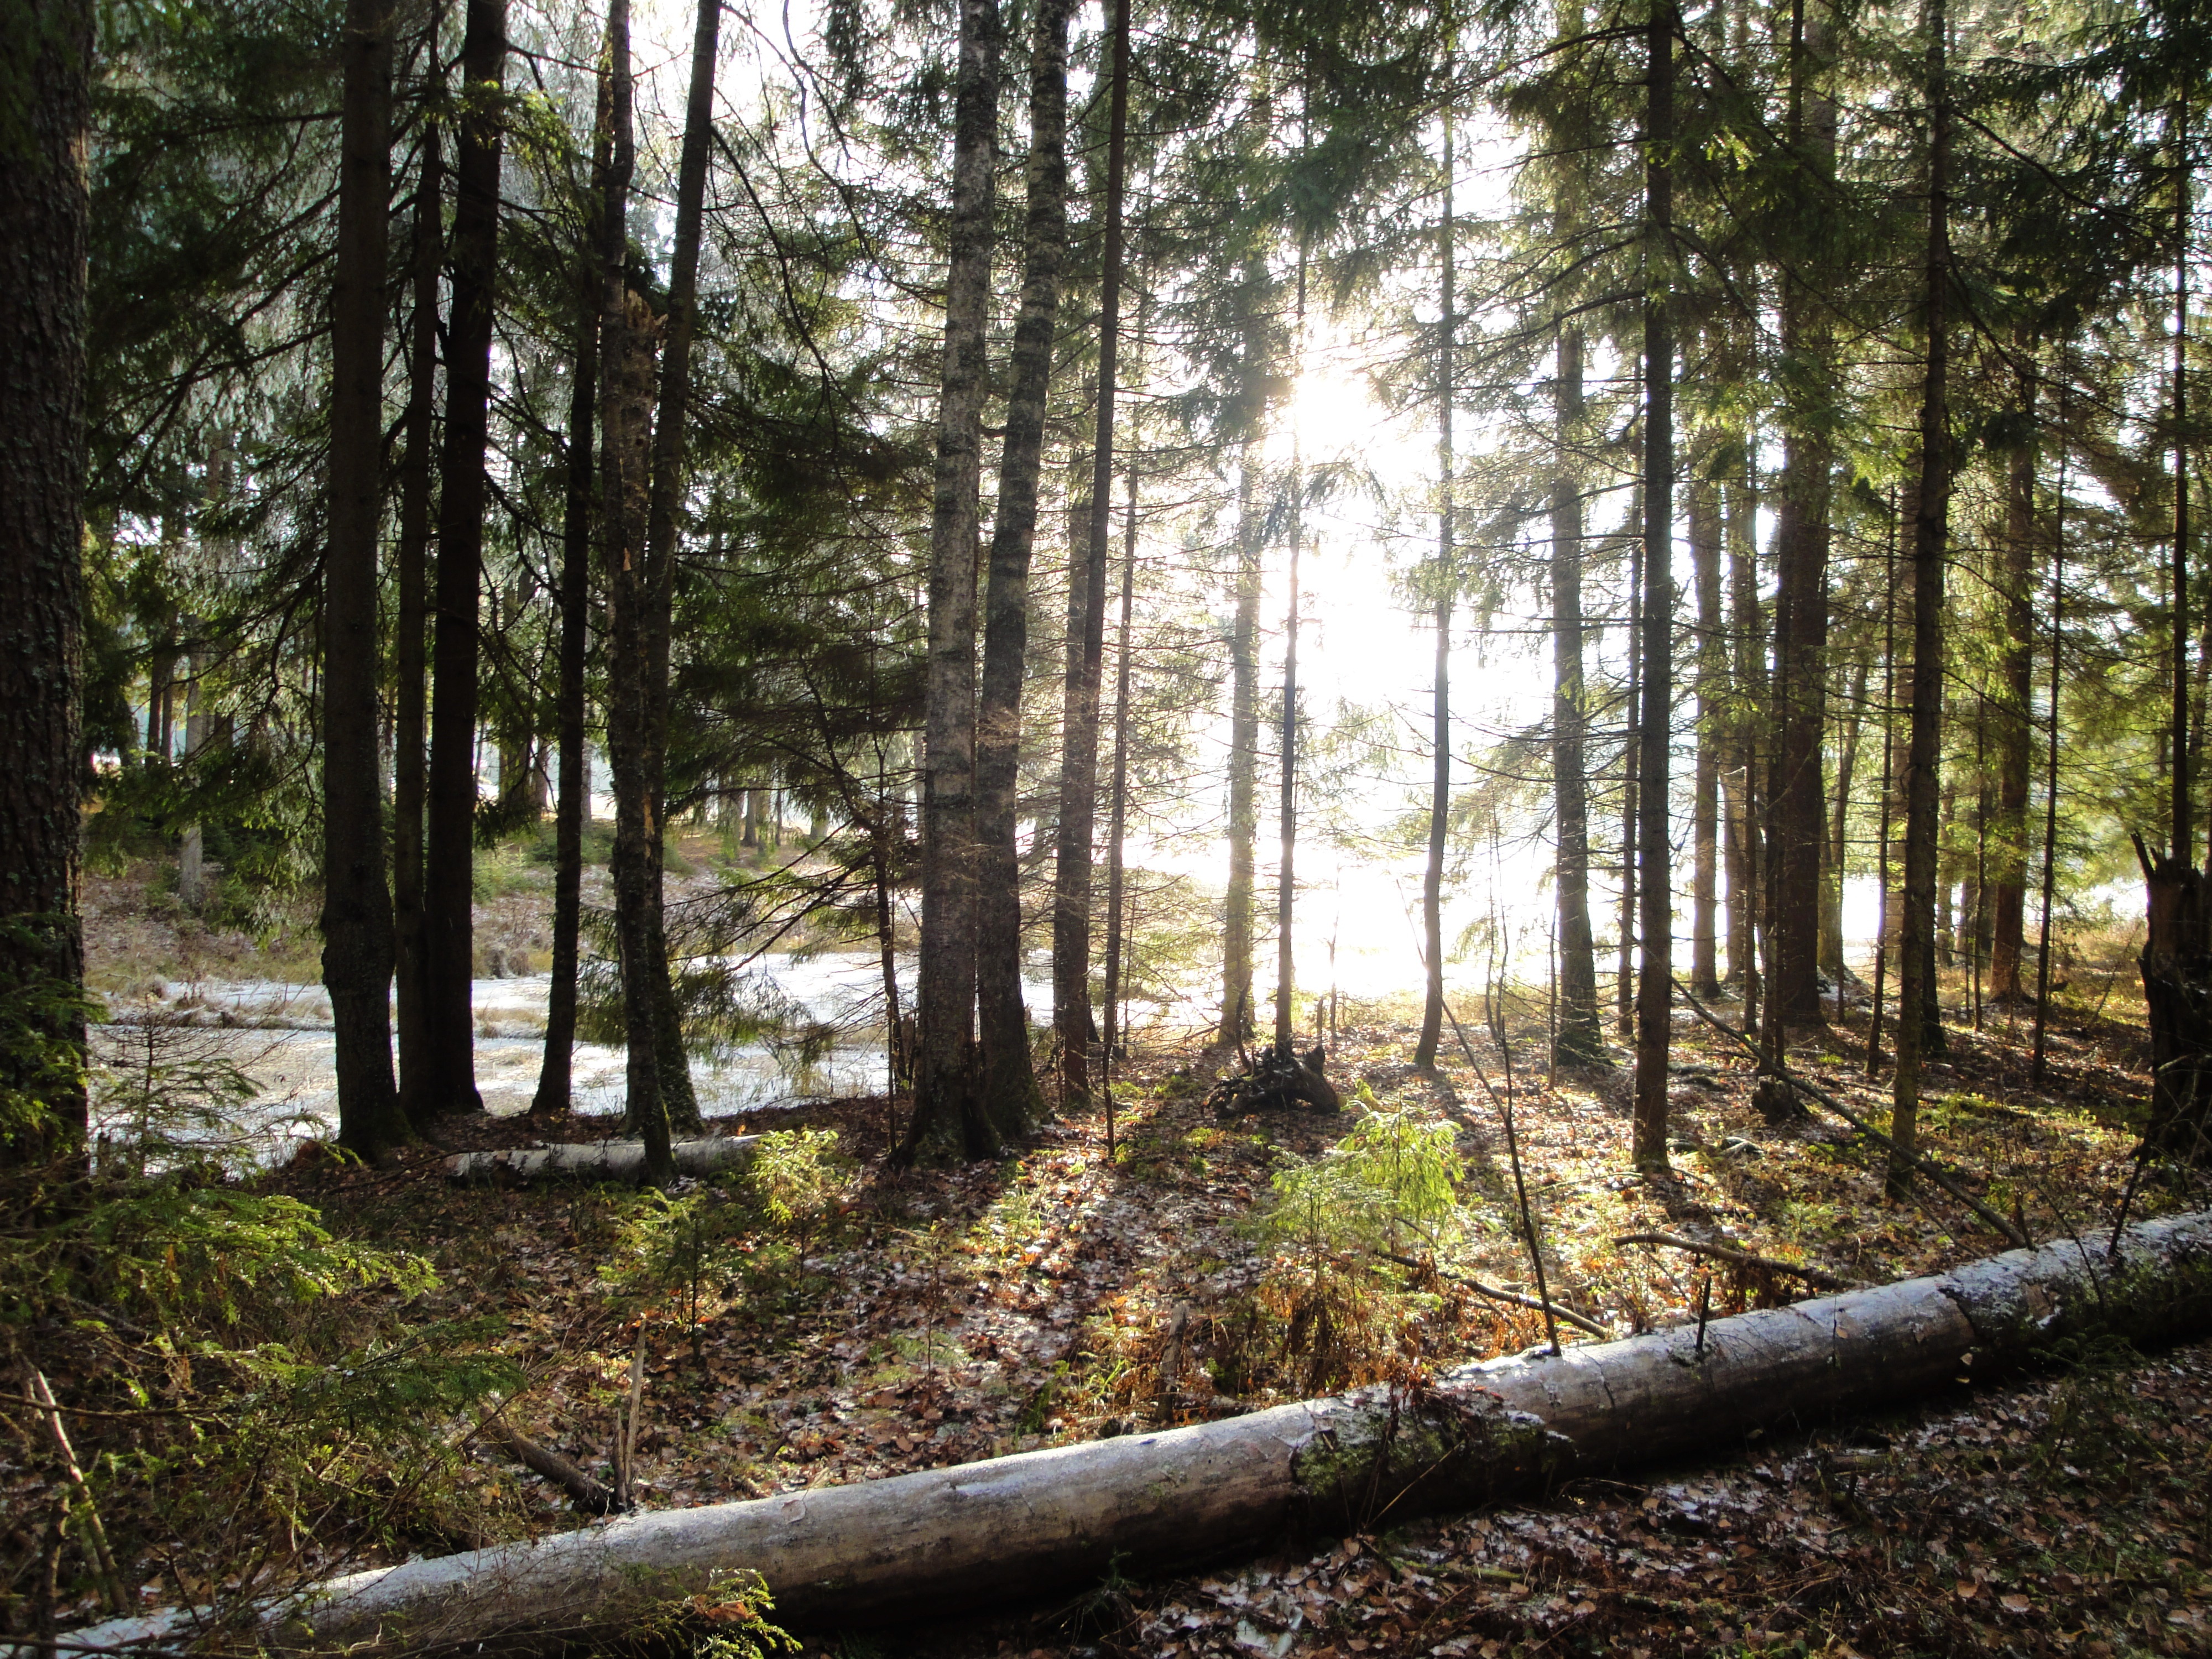
tree, forest, wilderness, trail, sunlight, autumn, park, deciduous, grove, woodland, habitat, ecosystem, biome, old growth forest, moscow region, natural environment, woody plant, temperate broadleaf and mixed forest, temperate coniferous forest